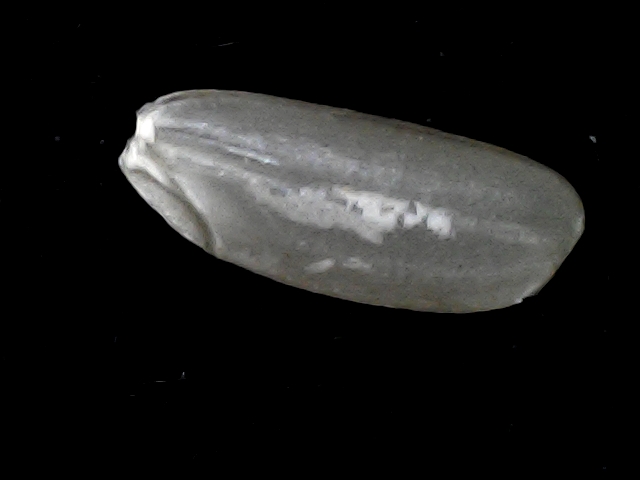
Rice variety: BD51